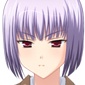
Portrait style: Anime Portrait